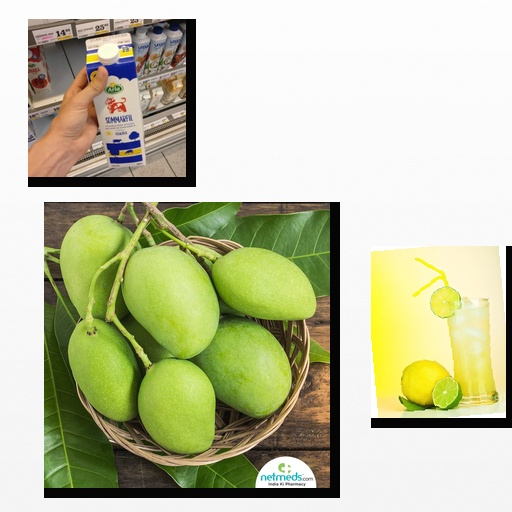
Food items: sour_milk, lemon, mango